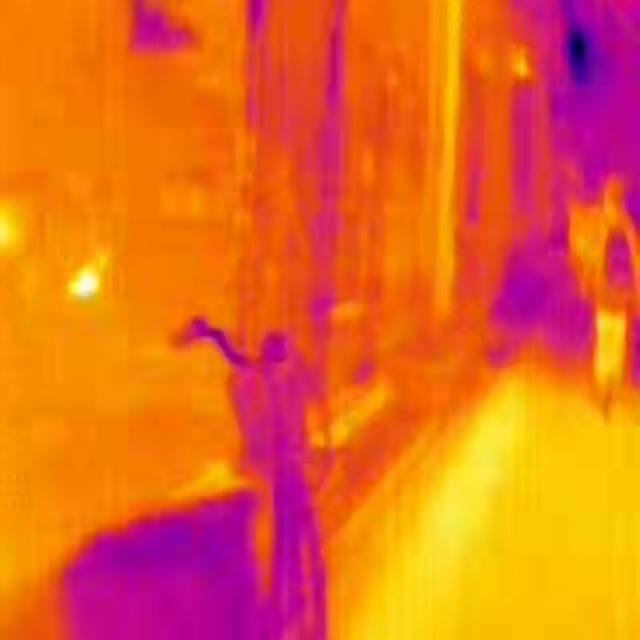
Detected objects:
label: person